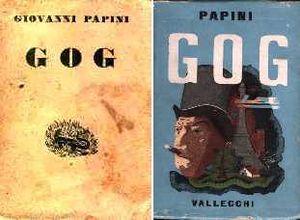
Gog est un roman italien de Giovanni Papini publié en 1931.